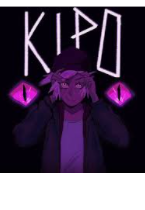
Portrait style: Cartoon Portrait